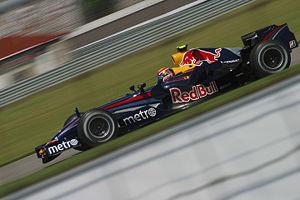
Le Grand Prix des États-Unis de Formule 1 2007, disputé le 17 juin sur l'Indianapolis Motor Speedway est la 775ᵉ épreuve de l'histoire du championnat du monde de Formule 1 courue depuis 1950, et la septième épreuve du championnat 2007.